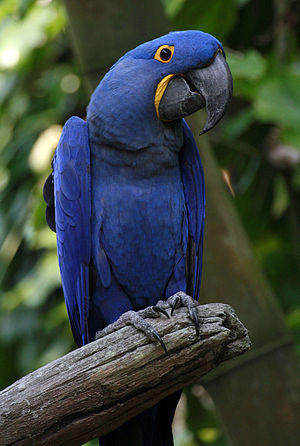
Hyacintara
Hyacintara er det største medlem af ara-gruppen indenfor papegøjefamilien. Hyacintaraen er en sjælden papegøjeart, hvor de fleste af de få eksemplarer som er tilbage i naturen lever i Brasilien – områderne Pantanal, Amazonas og Mato Grosso.